William H. Winder

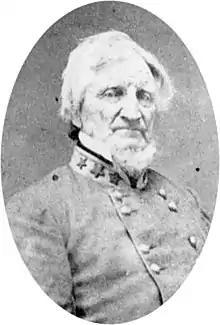
John H. Winder.

After the war, Winder became a leading attorney of the Baltimore bar, joined an influential literary social group called the Delphian Club, and took fellow Delphian, John Neal as an apprentice while he studied law.